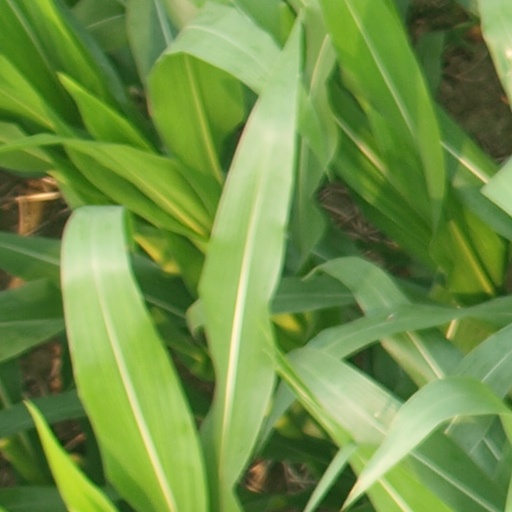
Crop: maize; corn